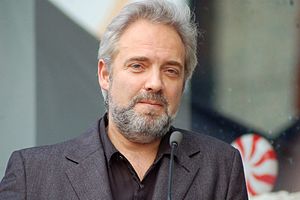
Spectre / Produktion
Instruktøren Sam Mendes.
Spectre er den 24. spillefilm i Eon Productions' serie om den hemmelige britiske agent James Bond, der blev skabt af Ian Fleming. Filmen er den anden i serien, der er instrueret af Sam Mendes, mens rollelisten tæller blandt andre Daniel Craig i sin fjerde film som James Bond og Christoph Waltz som skurken Ernst Stavro Blofeld. Manuskriptet er skrevet af Neal Purvis, Robert Wade, John Logan og Jez Butterworth. Filmens tema, Writing's on the Wall, blev indspillet af sangeren Sam Smith. Filmen distribueres af Metro-Goldwyn-Mayer og Columbia Pictures. Med et budget på anslået 245 mio. USD er den hidtil dyreste Bond-film og en af de dyreste film, der i det hele taget er blevet produceret. Filmen indbragte over 880 mio. USD på verdensplan, hvilket gør den til den næstmest indbringende i serien efter forgængeren Skyfall.